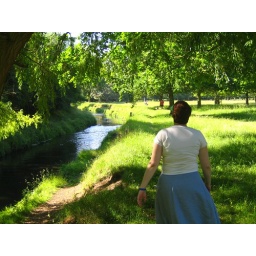
Lots of dogs playing in the water